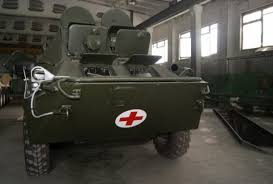
Label: BTR-70